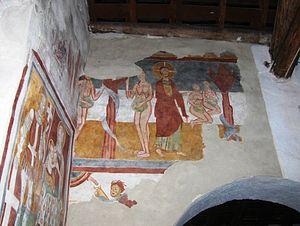
L'église Saint-Maurice se dresse sur le flanc d’une colline à environ un demi kilomètre au sud du village de Roccaforte Mondovì, dans la région italienne du Piémont. Bâtie en style roman au début du XIᵉ siècle, elle abrite de rares exemples de fresques romano-byzantines.